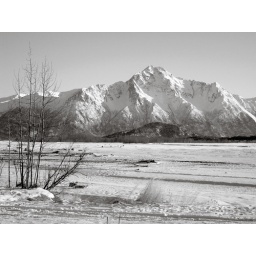
Alaska Trip March 2009 - Pioneer peak from the Matanuska river bed in Palmer. This is the range behind them